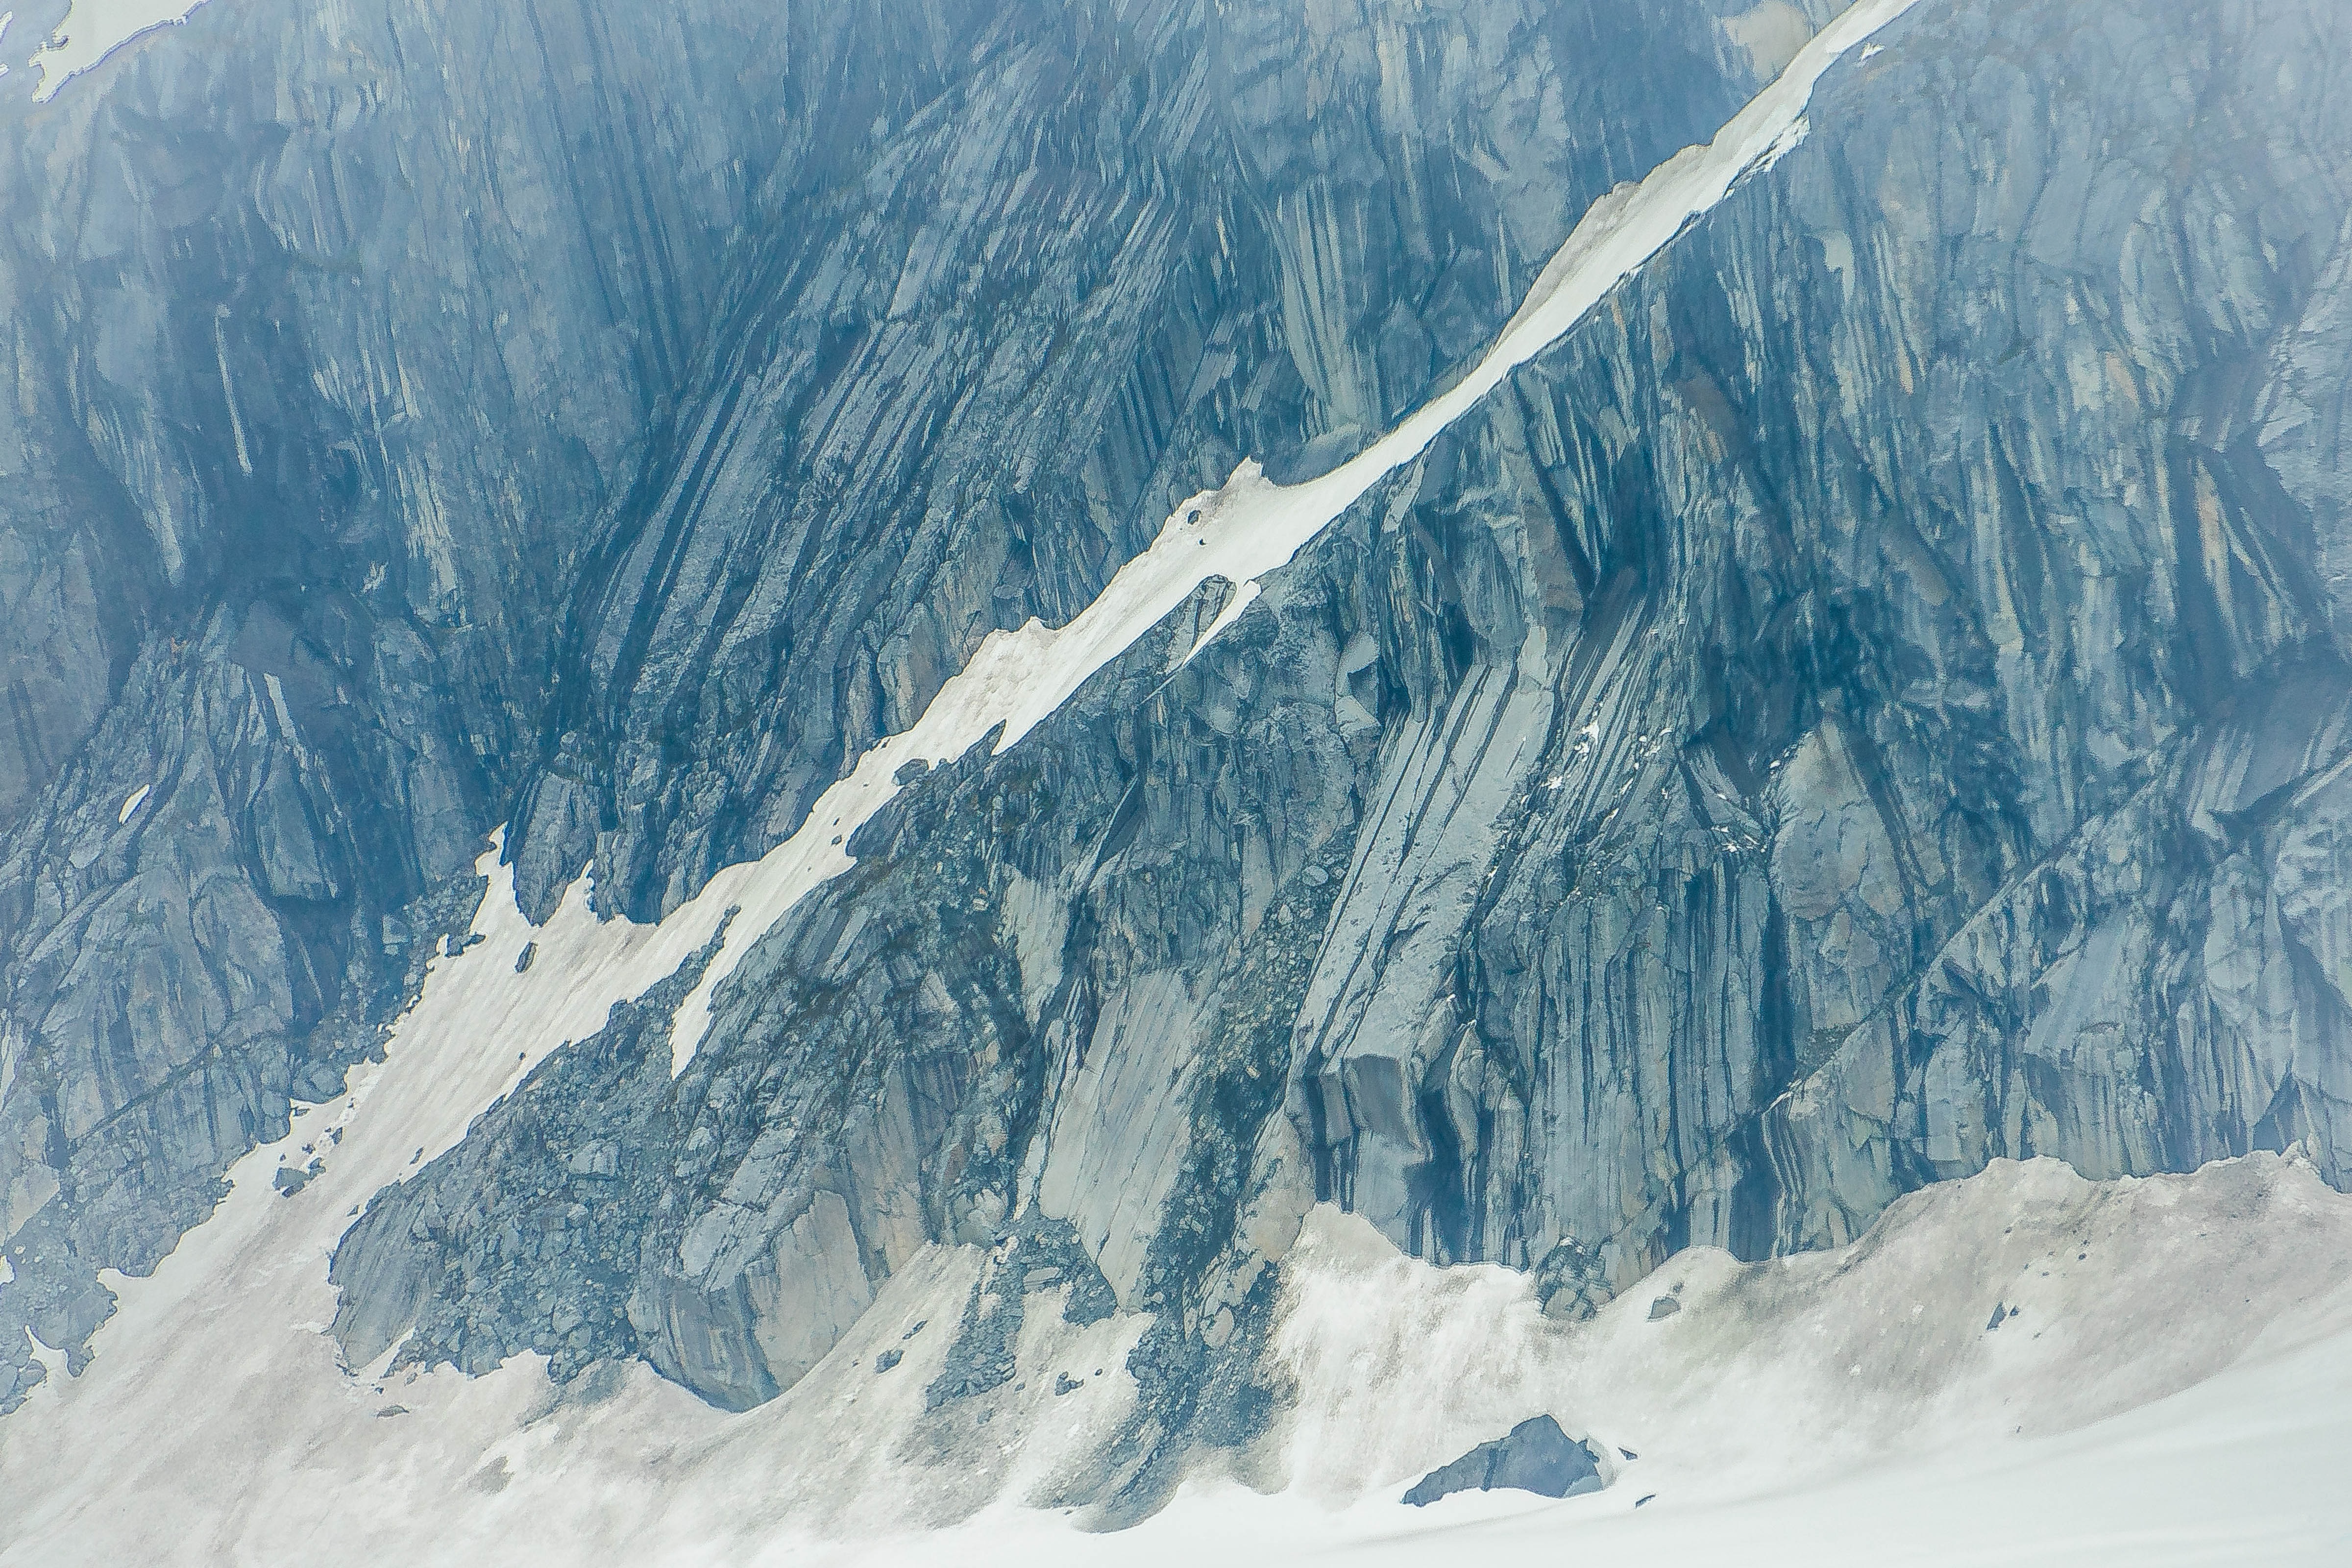
mountain, snow, winter, mountain range, glacier, ridge, rocks, alps, plateau, cirque, alaska, piste, moraine, landform, ski touring, mountain pass, ski mountaineering, geographical feature, mountainous landforms, glacial landform, geological phenomenon, mendenhall glacier